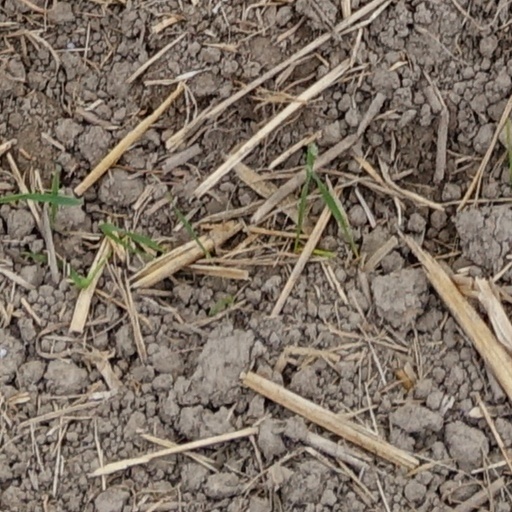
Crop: wheat